Regulamentul Organic

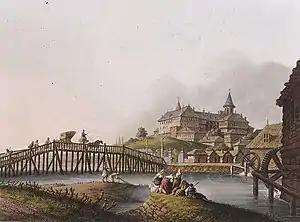
A bridge in Bucharest (1837)

Beginning with the reformist administration of Kiselyov, the two countries experienced a series of profound changes, political, social, as well as cultural.